Teräsbetoni

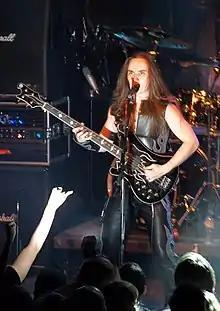
Lead vocalist and bass guitarist Jarkko Ahola

Jarkko Ahola, Arto Järvinen, and Viljo Rantanen met each other in 2002 and decided to form a band. Jari Kuokkanen joined as a part-time drummer, and later became an official member. Rantanen was the one to come up with the name Teräsbetoni. Teräsbetoni made its first songs in 2003. They were published on the band's homepage in the summer of 2003 and were called "Teräsbetoni", "Teräksen varjo" (trans. The Shadow of Steel), and "Maljanne nostakaa" (trans. Raise Your Toast).